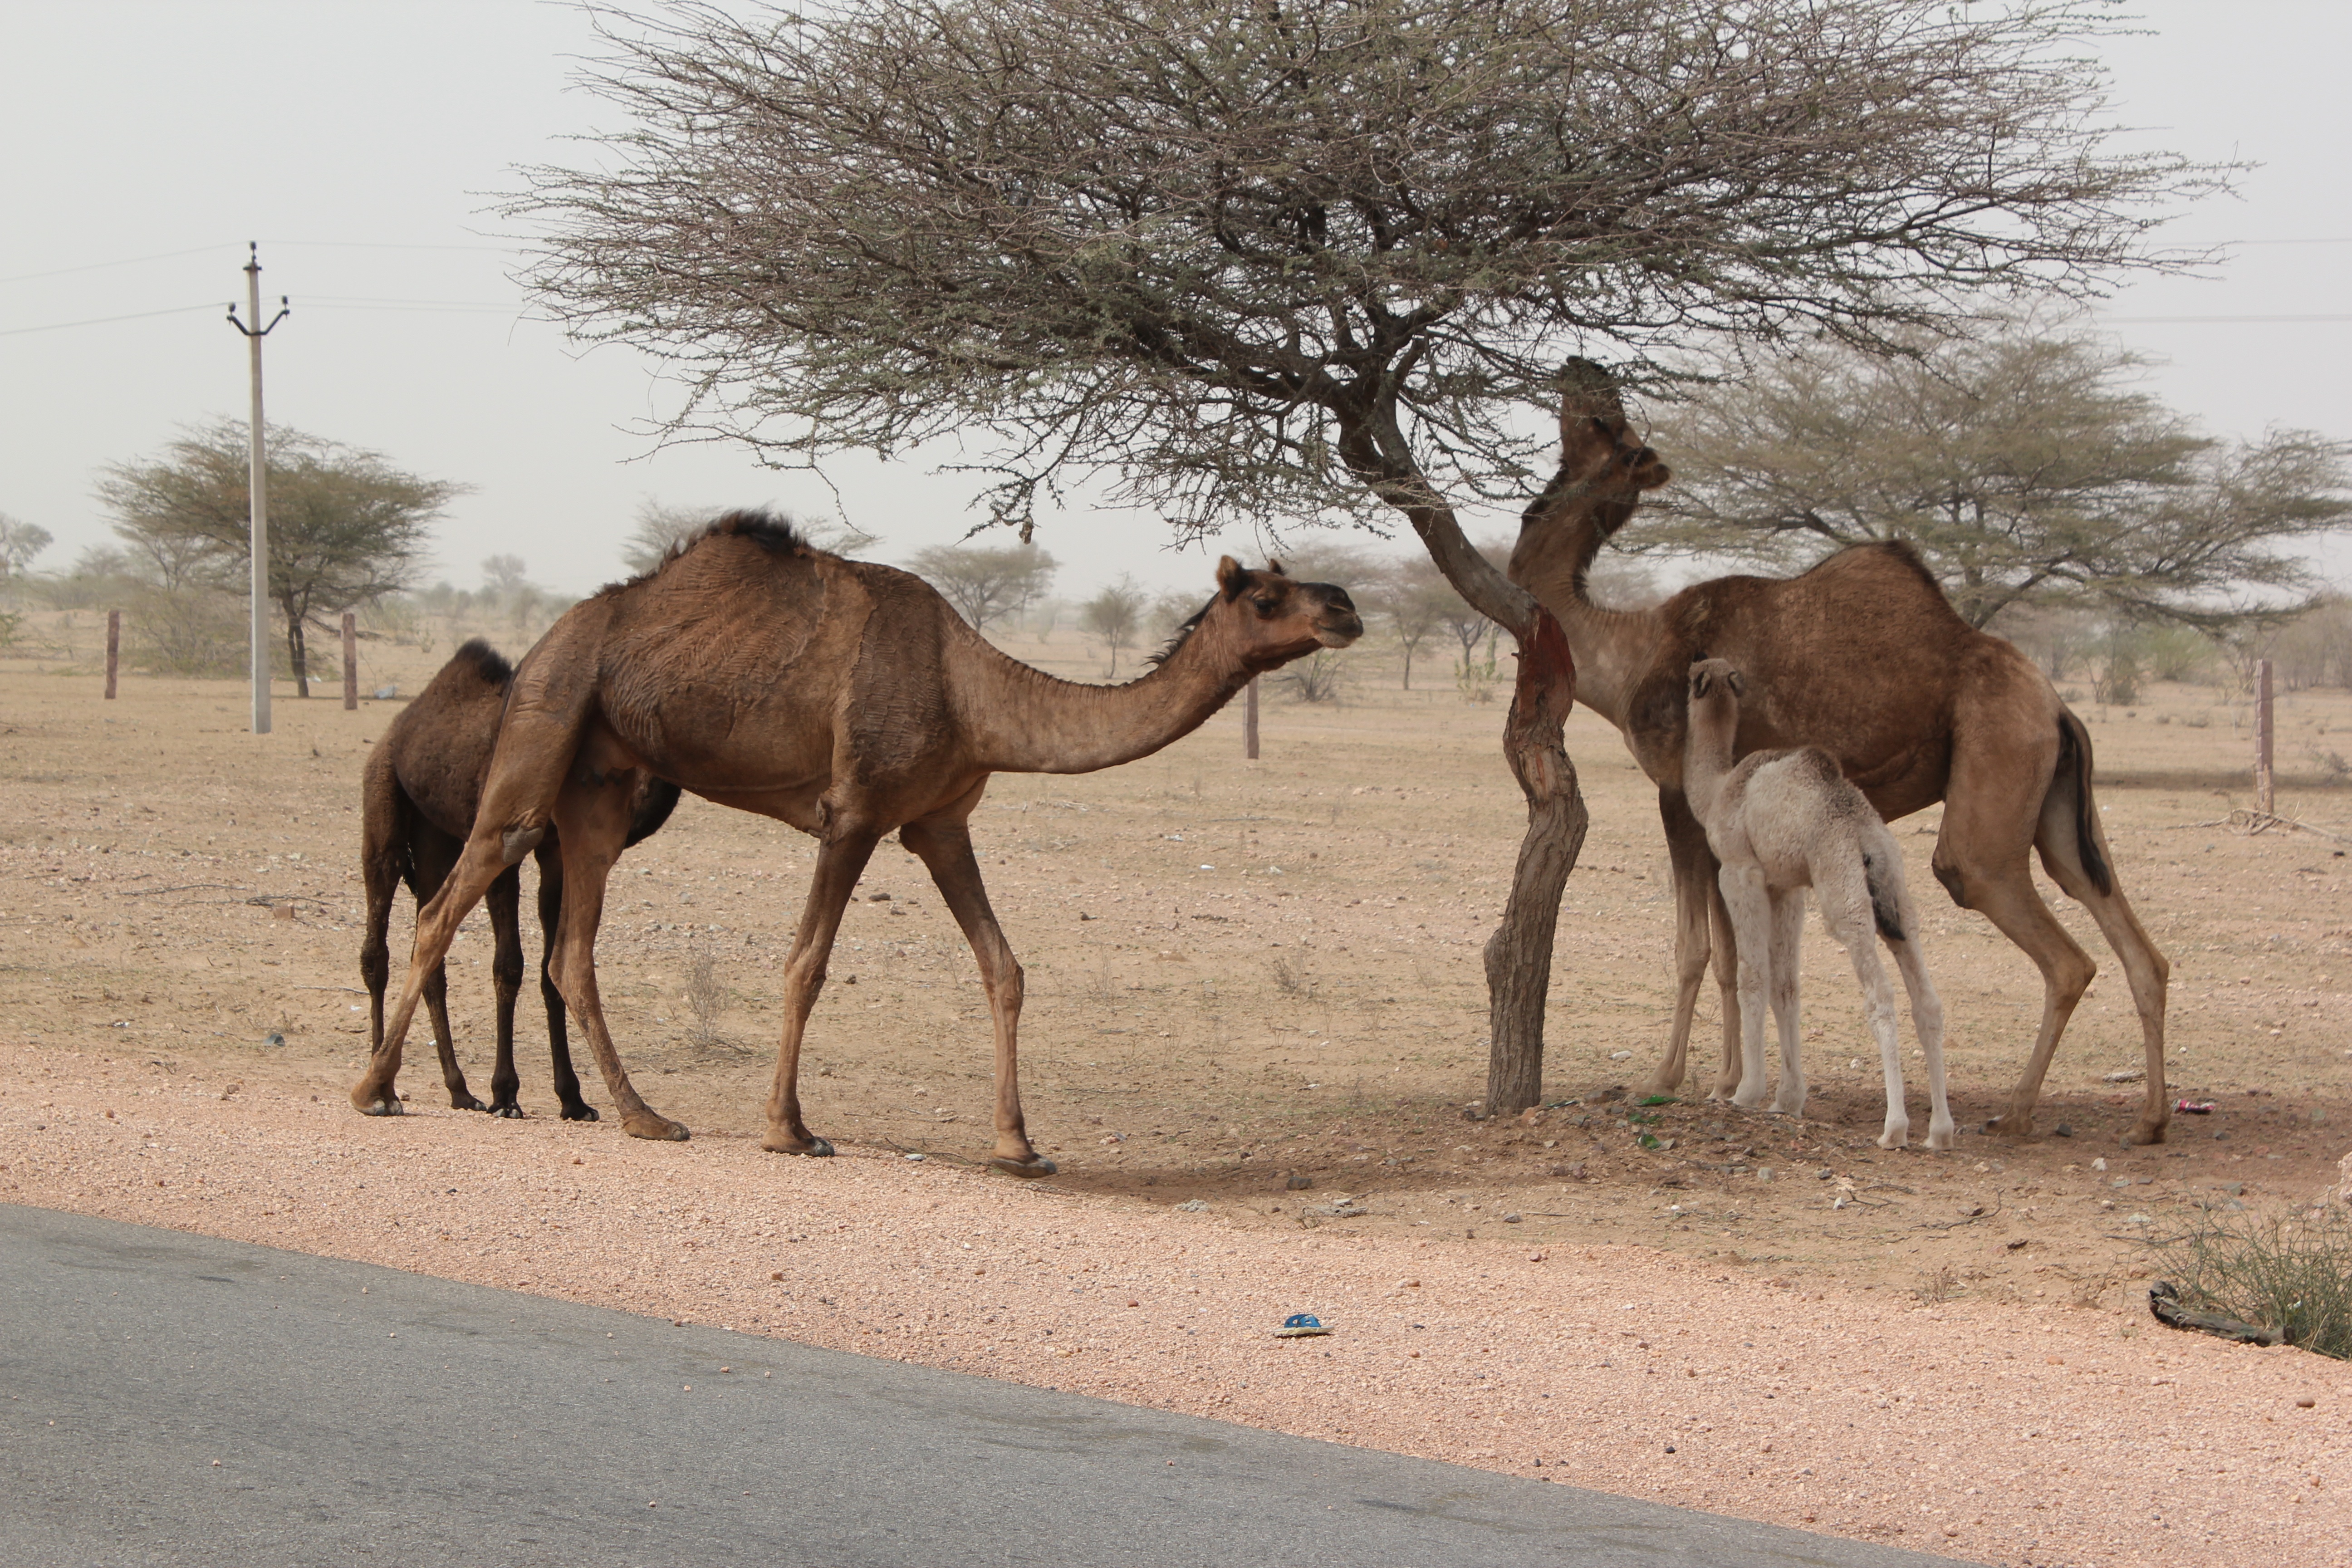
desert, wildlife, camel, herd, scenery, mammal, fauna, camels, vertebrate, mare, india, rajasthan, camel like mammal, mustang horse, arabian camel